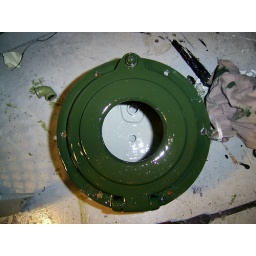
A freshly painted lamp bowl in BR green.